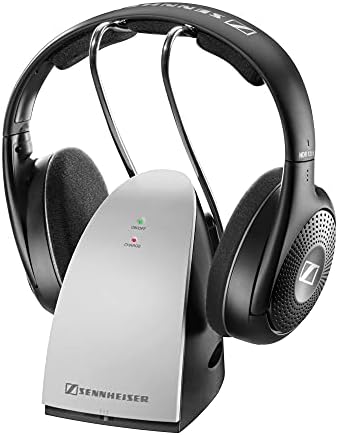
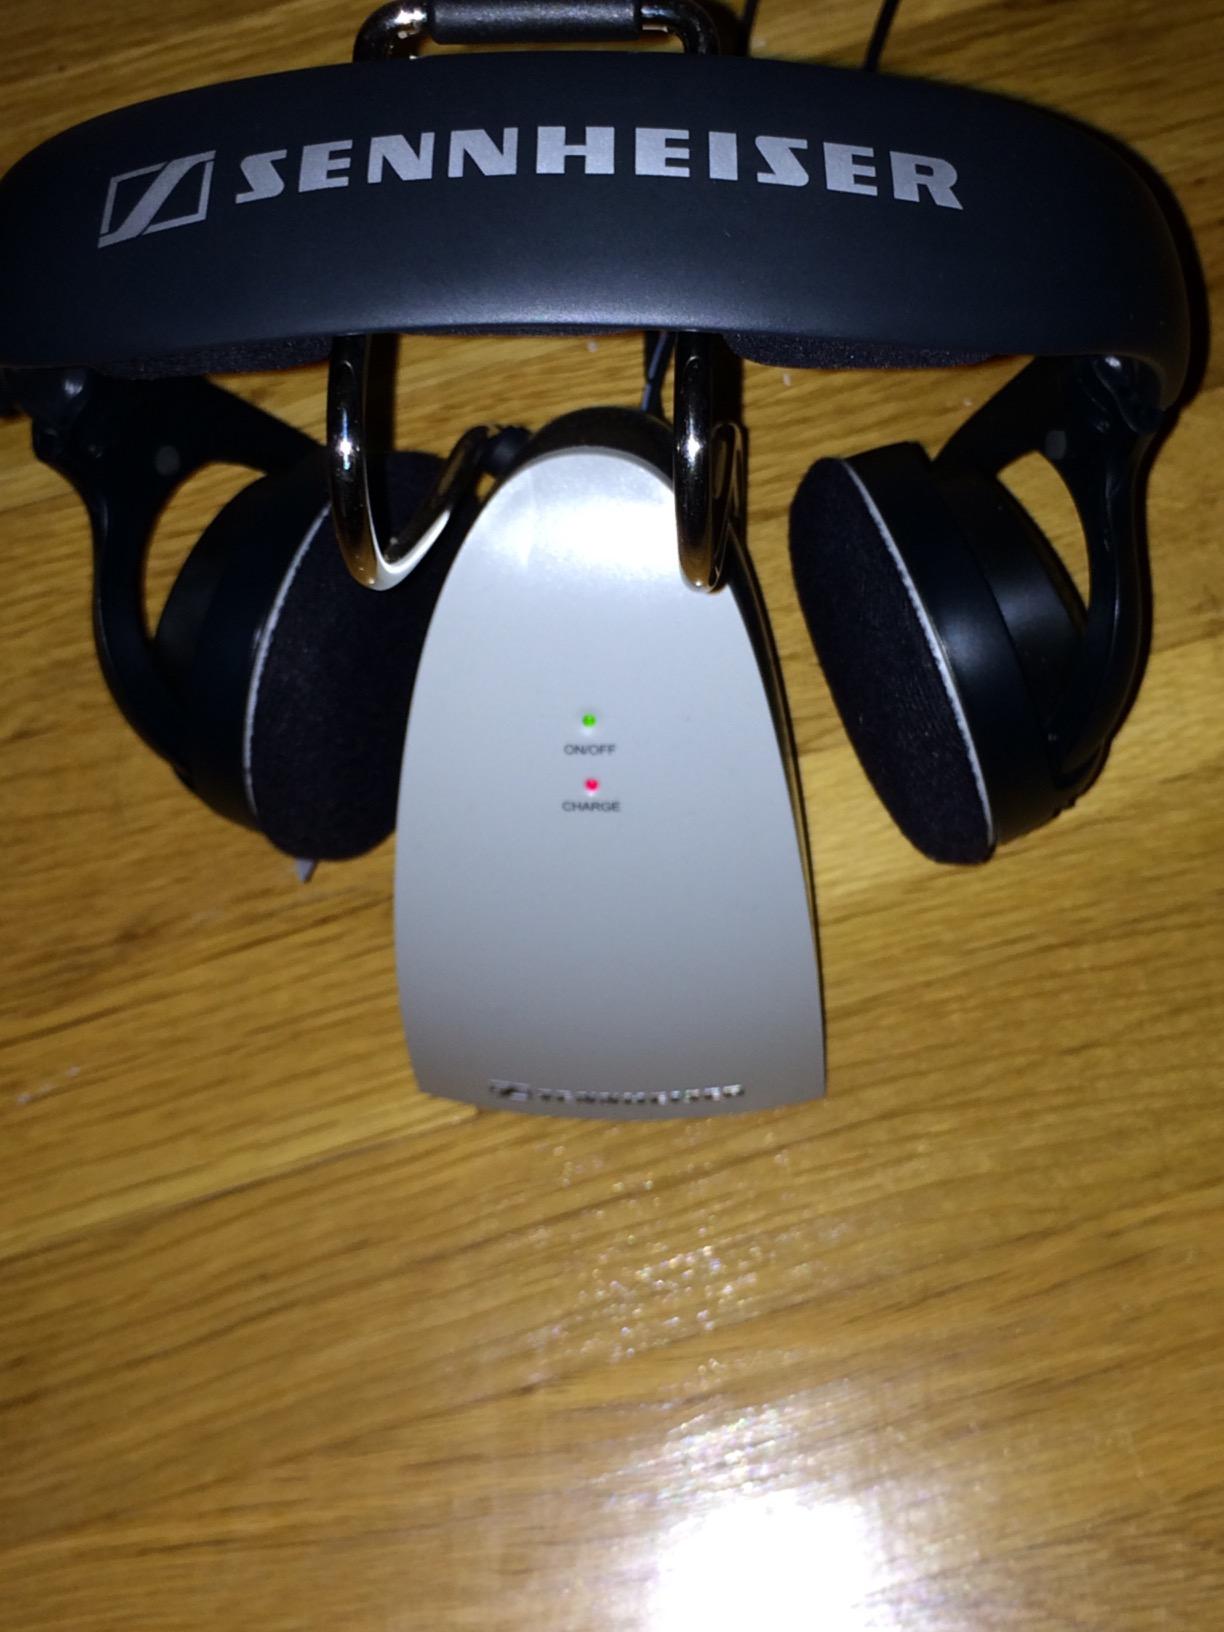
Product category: headphones
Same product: yes